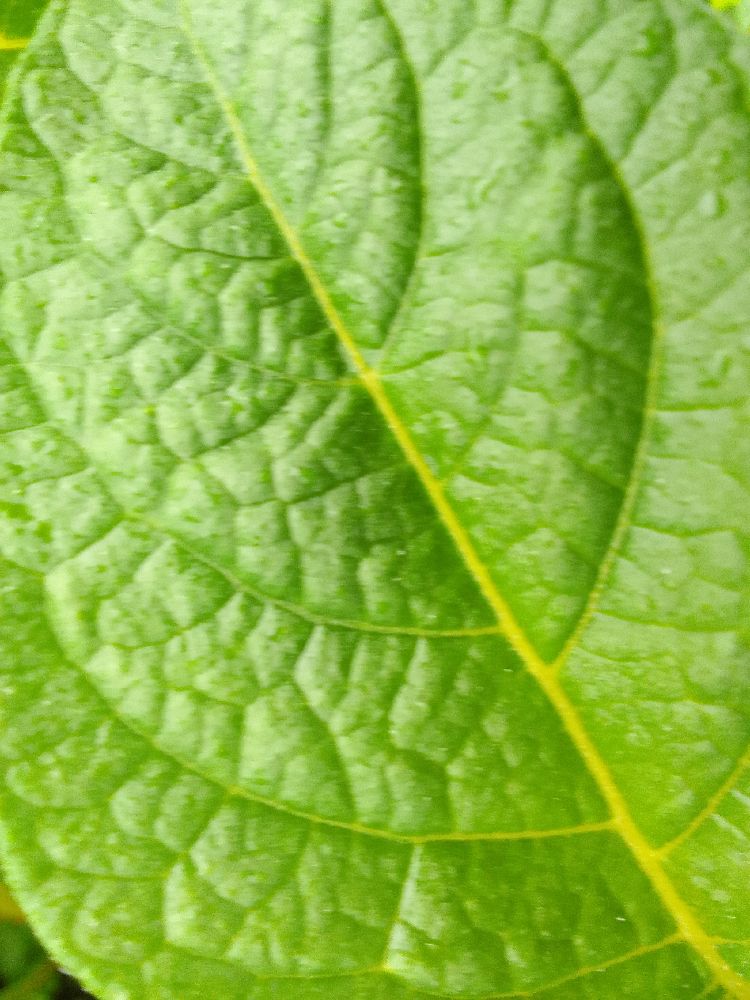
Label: Healthy